Kupea electilis

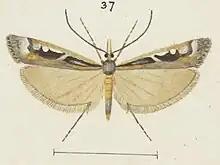
Illustration of male.

The male has a limited ability to fly. The female of the species is brachypterous.